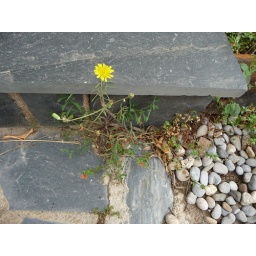
Hiding beneath the step are the red flowers of the scarlet pimpernel.